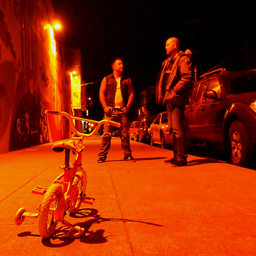
Two men standing on a side walk at night next to a kids tricycle.
A sidewalk scene with a training bike and two men in the background.
The men are talking on a sidewalk under a streetlight,  in view of a child's bike with a broken training wheel.
Two guys on a side walk near neon lights with a little bicycle with training wheels in front of them.
Two men talking outside a nightclub in the dark in front of a child's bike